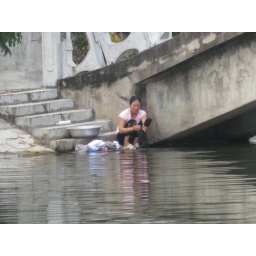
Woman washing clothes in the river